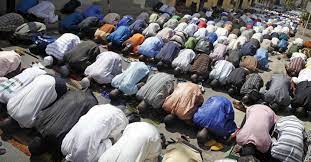
Ci fukkéelu foto bi, maa ngi fay gis ay góor yuy jullee ci benn jumaa, ñoom ñëpp daal di sëgg.